Plévenon

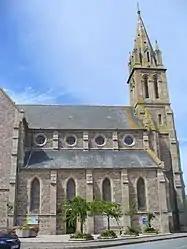
The church of Plévenon

Plévenon is a commune in the Côtes-d'Armor department of Brittany in northwestern France.